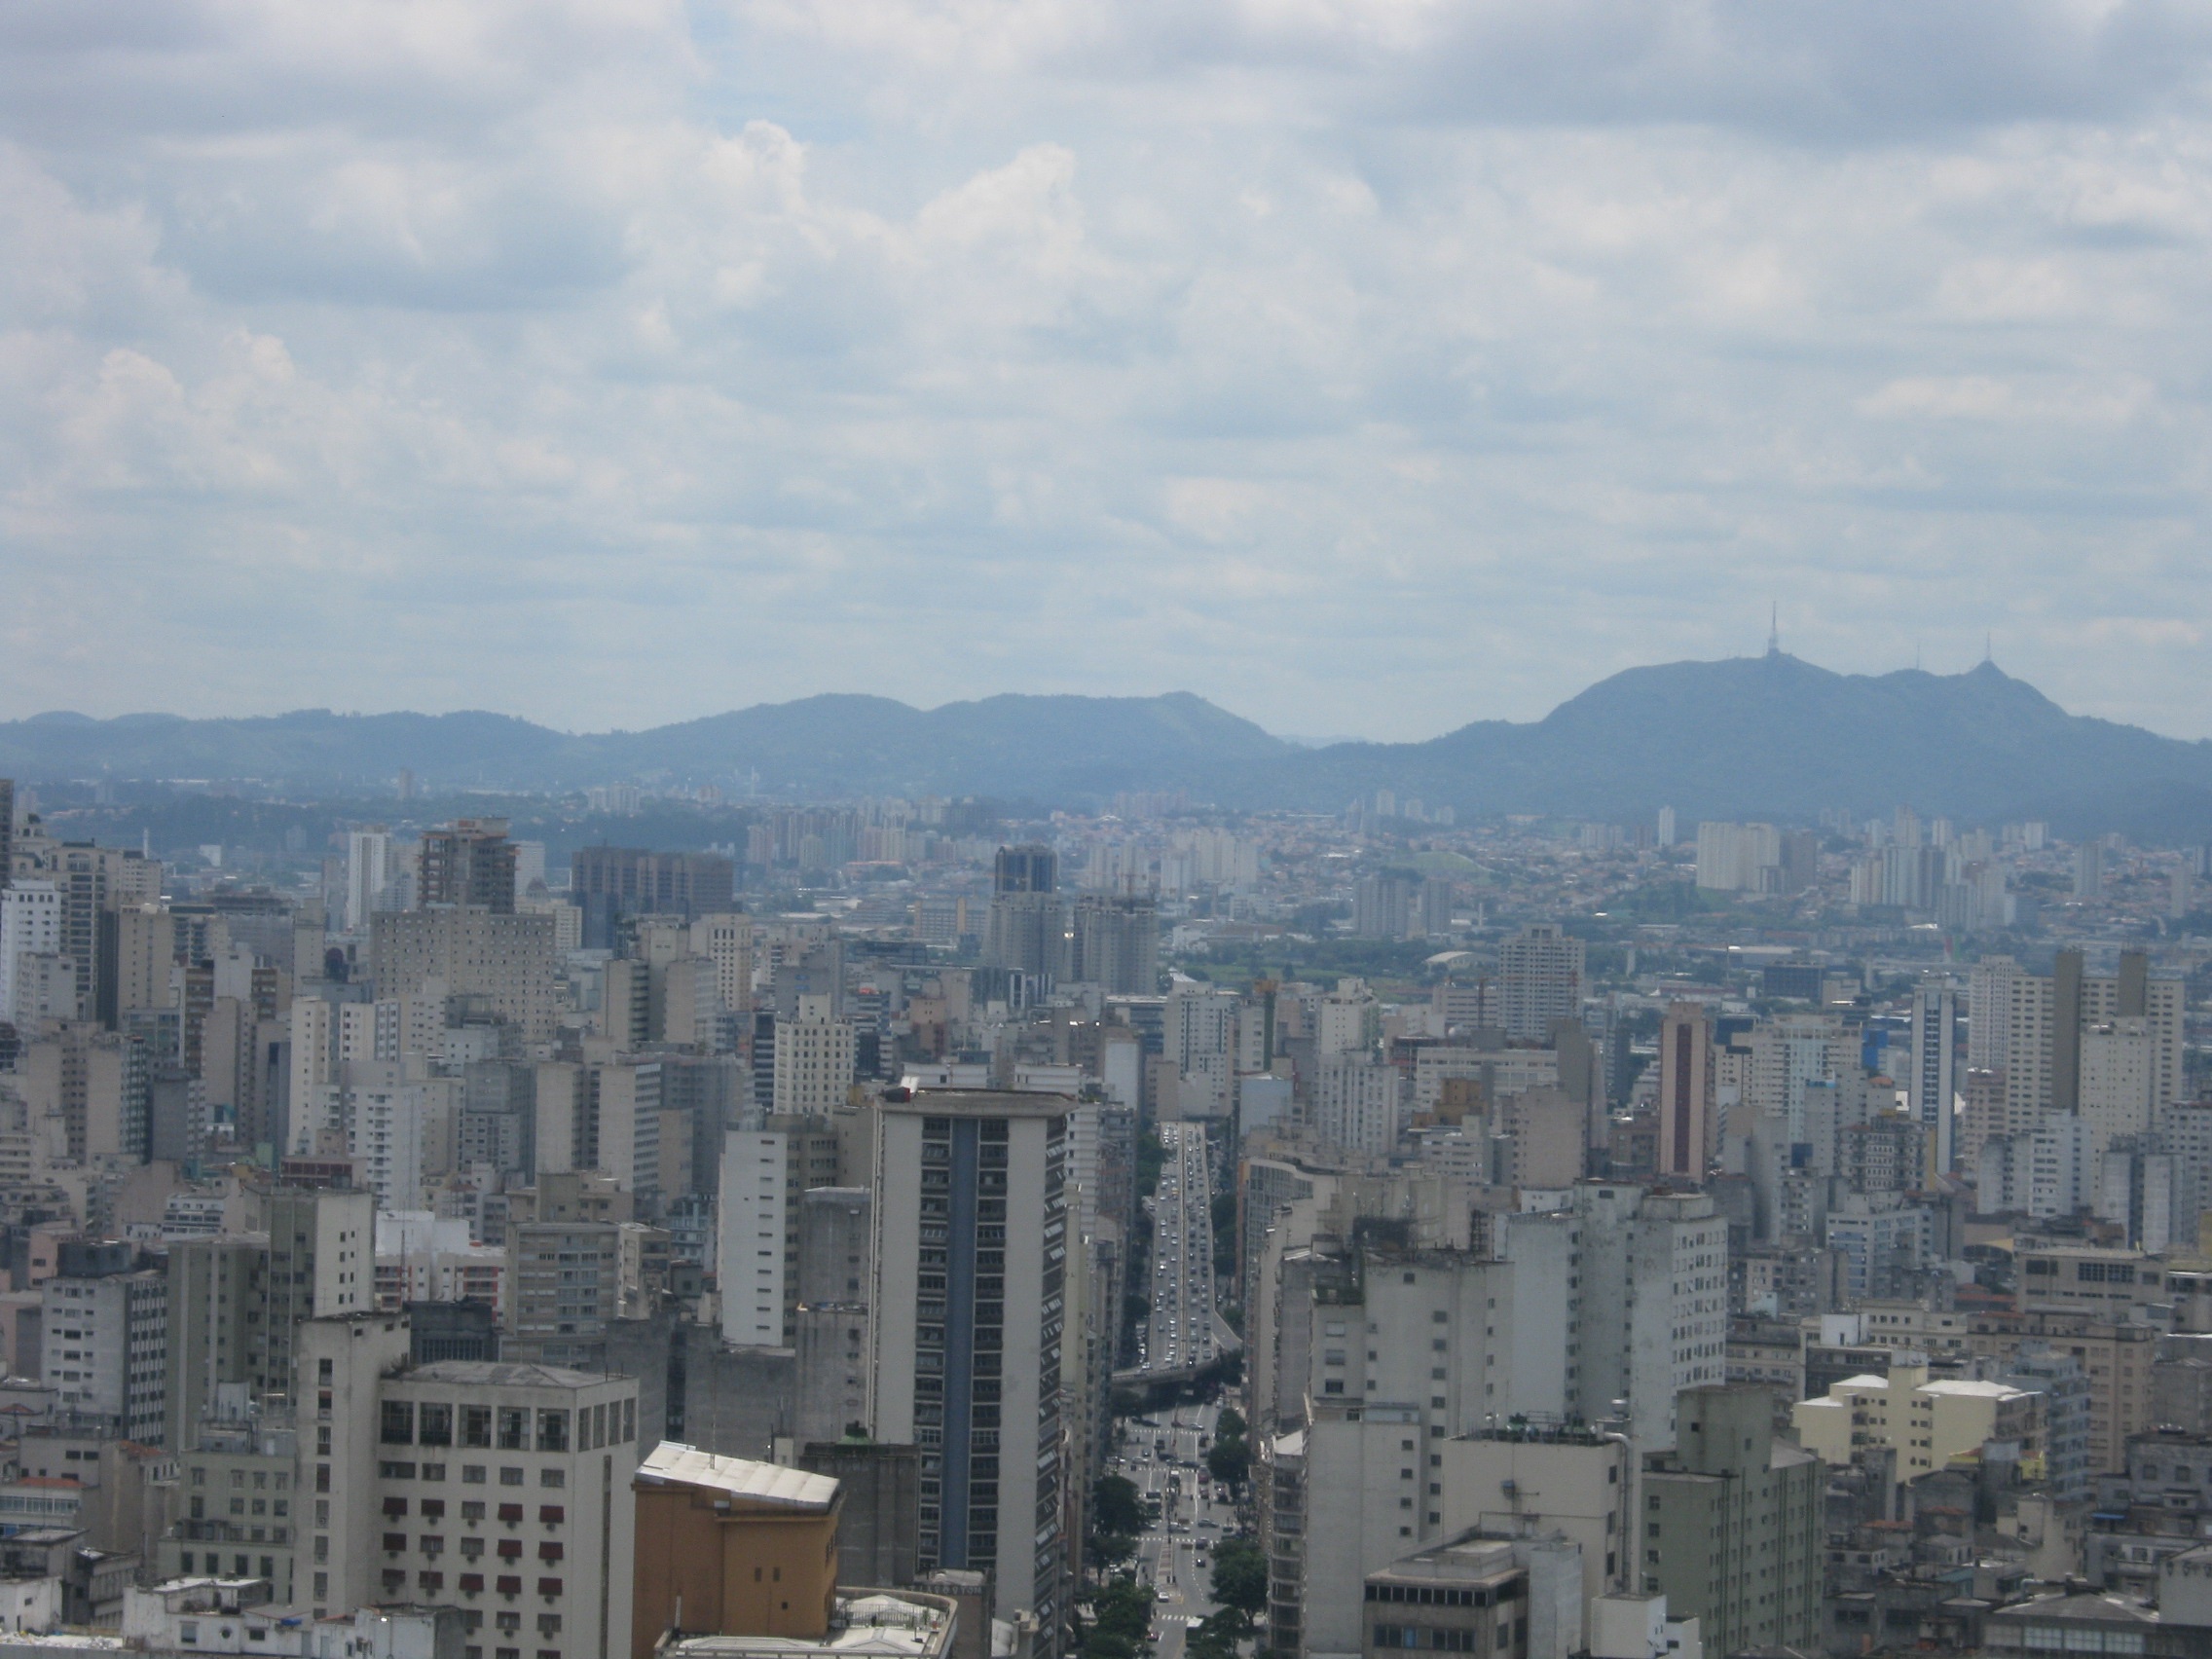
landscape, horizon, skyline, city, skyscraper, cityscape, panorama, downtown, haze, tower block, buildings, brazil, metropolis, sao paulo, aerial photography, residential area, geographical feature, atmospheric phenomenon, human settlement, atmosphere of earth, metropolitan area